Mayfield, Canterbury

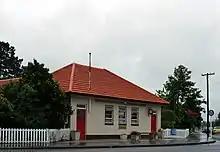
Post office

Mayfield is a small farming settlement in Mid Canterbury, in New Zealand's South Island. It is located 35 km from Ashburton on former State Highway 72 at the intersection of the Lismore-Mayfield Road towards the top of the Canterbury Plains. Mayfield is within the Ashburton District Council and Canterbury Regional Council boundaries. The population of the Mayfield village is around 200. The majority of the population is engaged either directly or indirectly in farming or farming related services.